Abbey of New Clairvaux

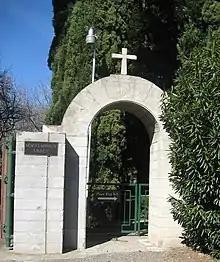
Entrance to New Clairvaux Abbey

The Abbey of New Clairvaux is a rural Trappist monastery located in Northern California in the small town of Vina in Tehama County. The farmland, once owned by Leland Stanford, grows prunes, walnuts, and grapes that the monks harvest from the orchards and vineyards to sustain the community.